Baauer

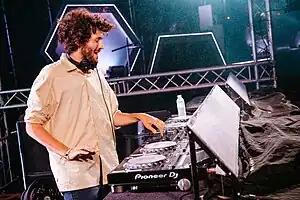
Baauer at S2O Thailand 2023

Harry Bauer Rodrigues (born April 30, 1989), known professionally as Baauer, is an American record producer and DJ, best known for his double platinum song "Harlem Shake".